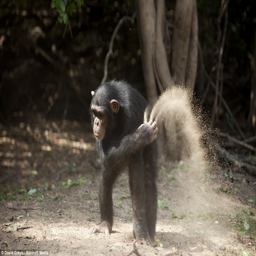
once the chimpanzees are , a decision is made on their future and whether it is suitable to release them into the wild